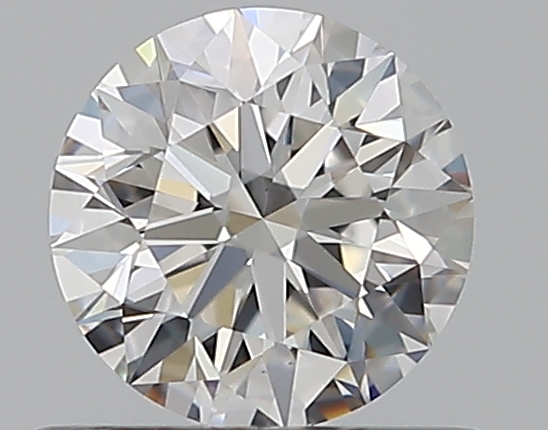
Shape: round
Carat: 0.51
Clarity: VS1
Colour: E
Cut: EX
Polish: EX
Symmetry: EX
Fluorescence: N
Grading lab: GIA
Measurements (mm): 5.09 x 5.11 x 3.19